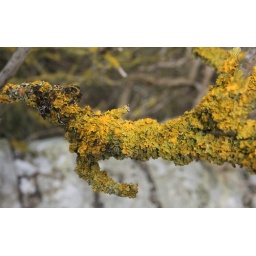
The yellow lichen species, Xanthoria polycarpa covering the bark of a large group of small trees near Dairsie.